Joachim I of Bulgaria

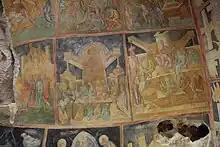
Frescoes in the Rock-hewn Churches of Ivanovo, founded by Patriarch Joachim I

In 1234 the Bulgarian Archbishop Basil I relinquished the post and retired to a monastery. At the instigation of Ivan Asen II Joachim succeeded Basil as archbishop. At that time Ivan Asen II discontinued the formal union between the Bulgarian Church and the Papacy in Rome, established in 1205 by his uncle Kaloyan and Pope Innocent III. In 1235 the Bulgarian Emperor met with the Nicaean Emperor John Doukas Vatatzes to conclude an alliance and secure the restoration of the Bulgarian Patriarchate, first acknowledged in 927. On a church council held in the town of Lampsacus in Asia Minor the Ecumenical Patriarch of Constantinople (at the time in exile) Germanus II confirmed Joachim I as Patriarch of Bulgaria. The decision was validated by all Eastern Patriarchs.